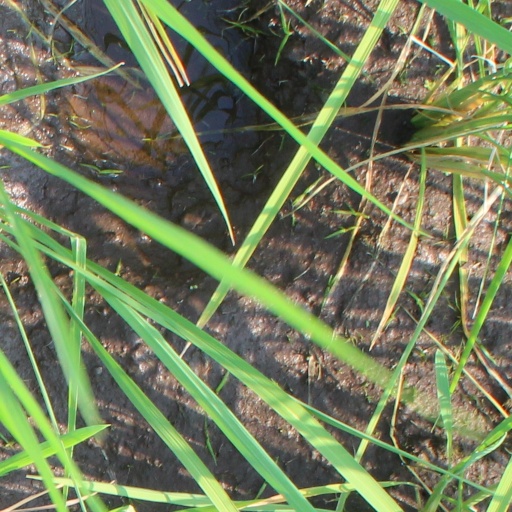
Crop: rice